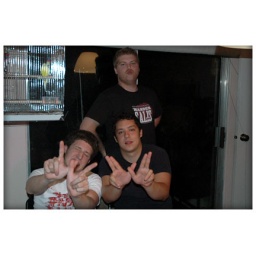
Me, Chris, Michael, and a small yellow bird. Matt and Amanda's old house in Kingwood